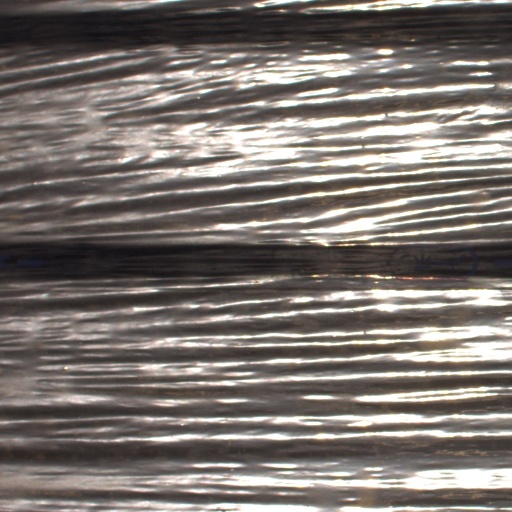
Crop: Jerusalem artichoke